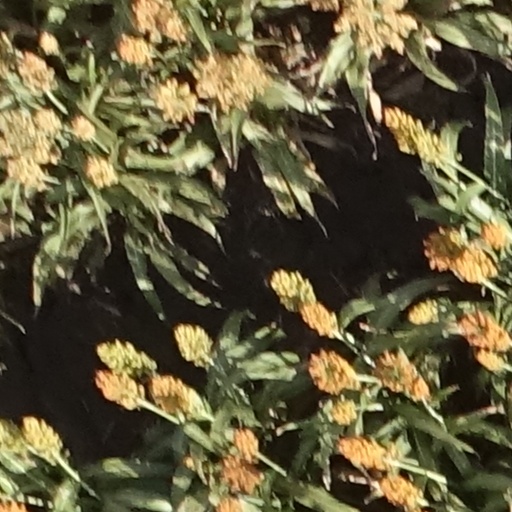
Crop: sorghum